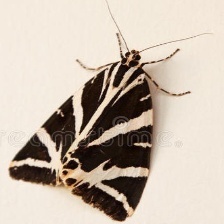
Species: BANDED TIGER MOTH